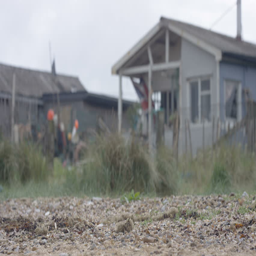
4k happy group of friends at beach house , coming home after a run on the beach .